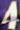
Number: 4